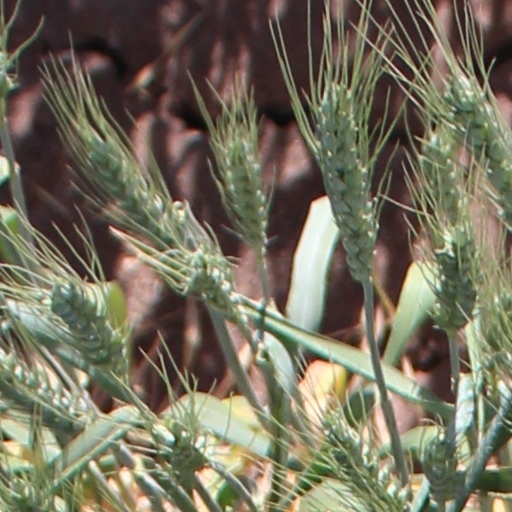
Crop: wheat